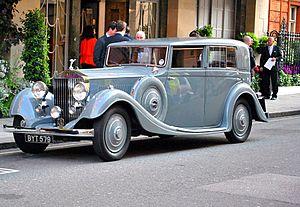
J Gurney Nutting & Co Limited est une société anglaise de carrossiers spécialisés dans les modèles sportifs fondée en 1918 en tant que nouvelle entreprise par une firme de constructeurs et menuisiers de Croydon. Le partenaire principal était M. John Gurney Nutting.